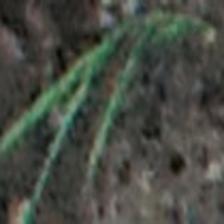
Label: single